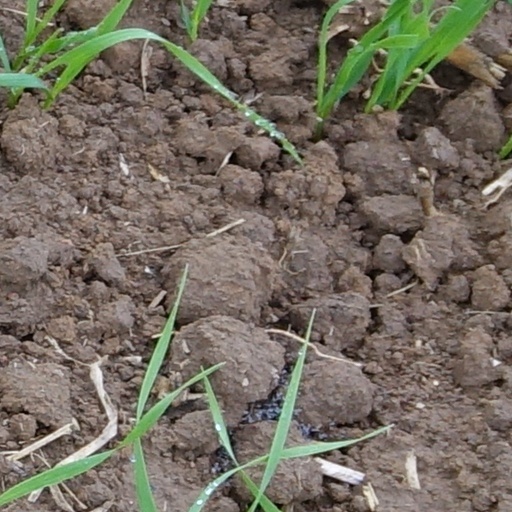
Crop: wheat